Alfred Benzon (1855–1932)

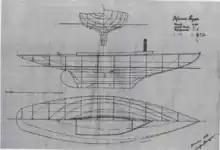
One of Benzon's renderings of the boat "Ællingen"

Benzon was interested in rowing and sailing from an early age and later also ice skating and horse riding. Starting in 1872, he participated in numerous sailing competitions in Denmark, England and Germany. He also engaged in designing his own boats, including ("The Duckling") in 1898. From 1894 to 1904, he was vice president of the Royal Danish Yacht Club. In 1894, he became a member of the International Yacht Racing Union in London and he was a member of its permanent committee from its incorporation in 1907.